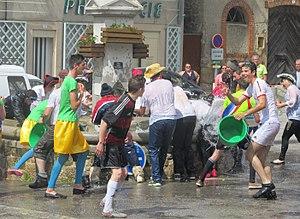
Quintenas conscrits
Quintenas est une commune française située dans le département de l'Ardèche, en région Auvergne-Rhône-Alpes, à 7 km au sud de la ville d'Annonay.